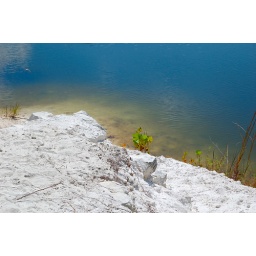
Klondike Park, in Saint Charles County, Missouri, USA - white sand and blue water